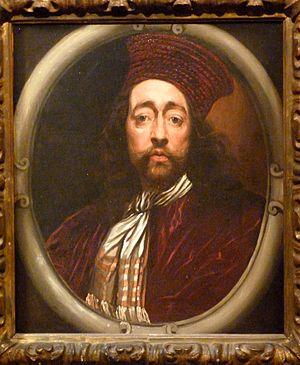
Le château de Parentignat est un château situé dans la commune de Parentignat en Auvergne-Rhône-Alpes. Il abrite aujourd'hui la collection de Georges de Lastic, l’une des plus importantes collections privées de peintures de grands maîtres français des XVIIᵉ et XVIIIᵉ siècles.